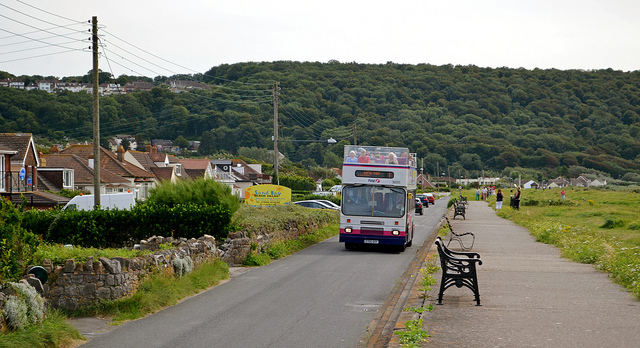
A two level truck driving down a street.

A double decker bus driving along a country road.

A double deck tour bus riding with people down a street.